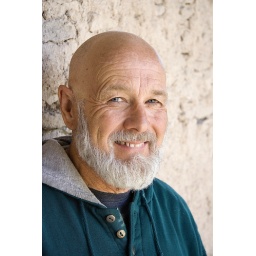
Al in front of a mud and stone wall at the Gila cliff dwellings near Silver City, New Mexico.